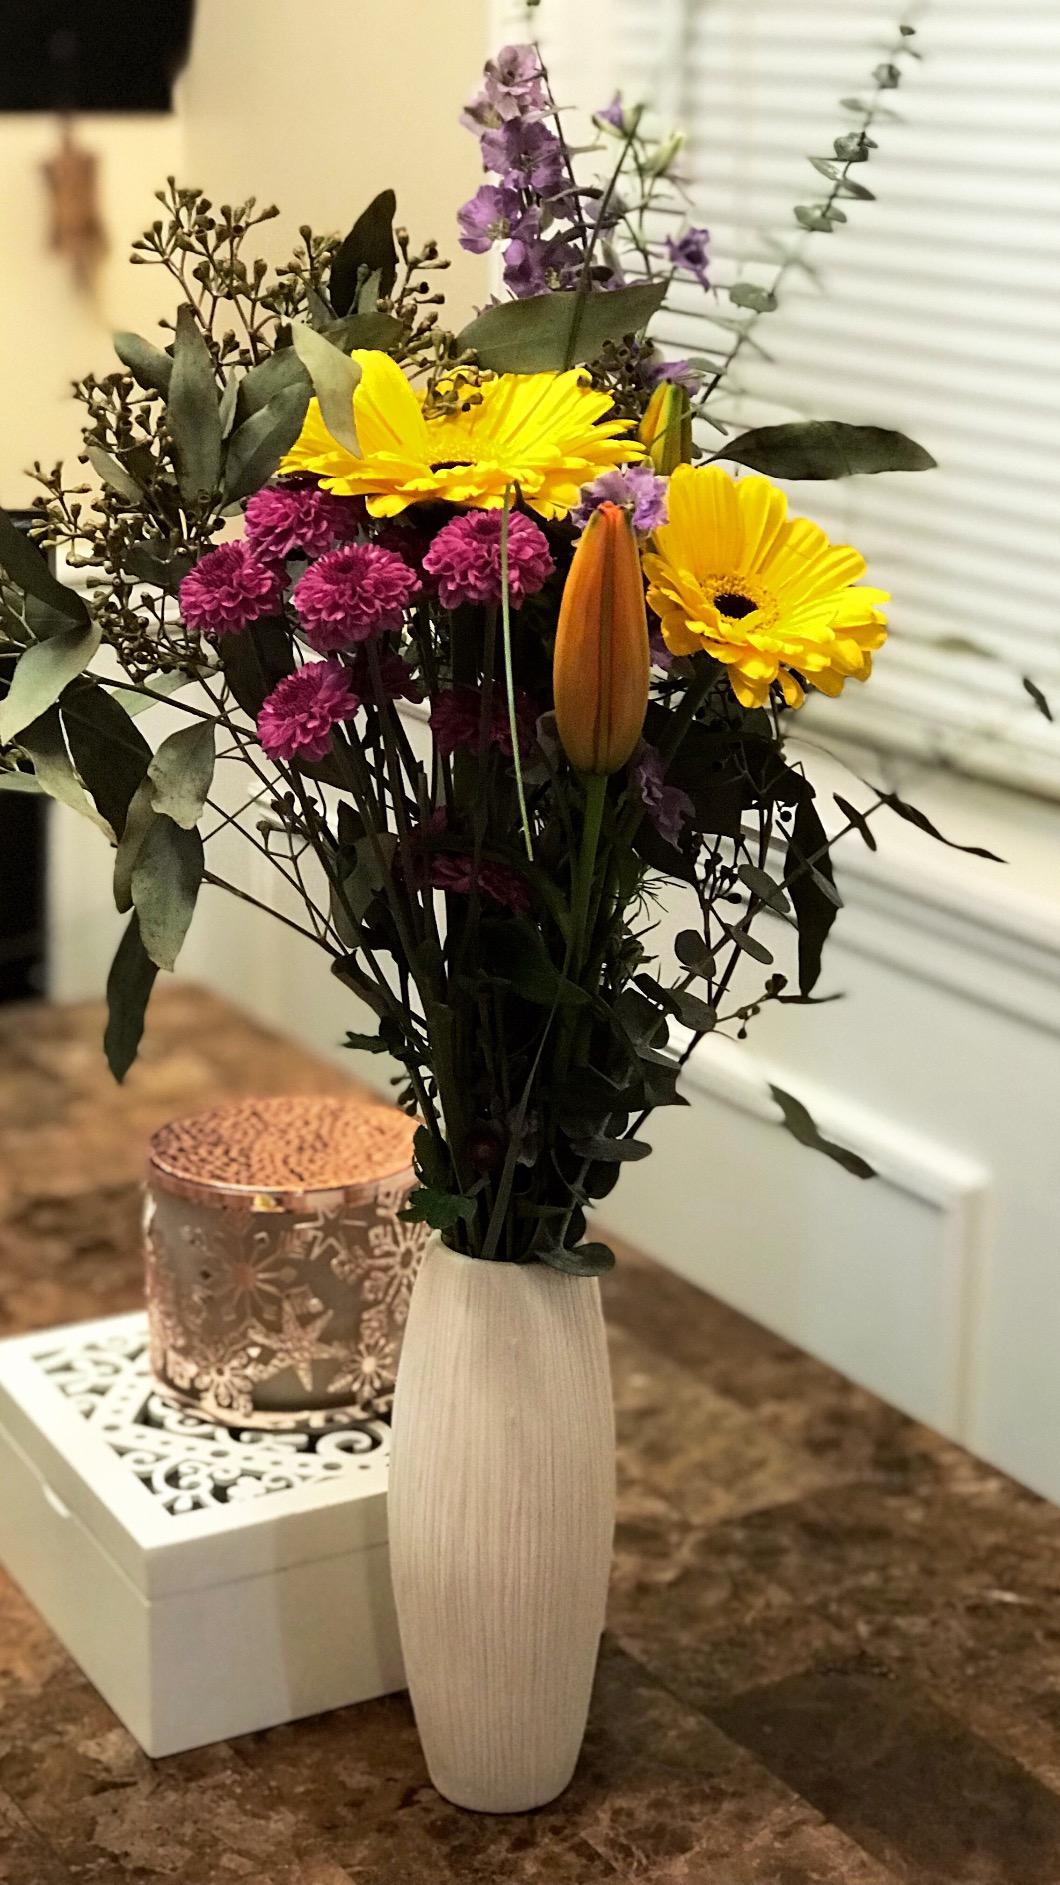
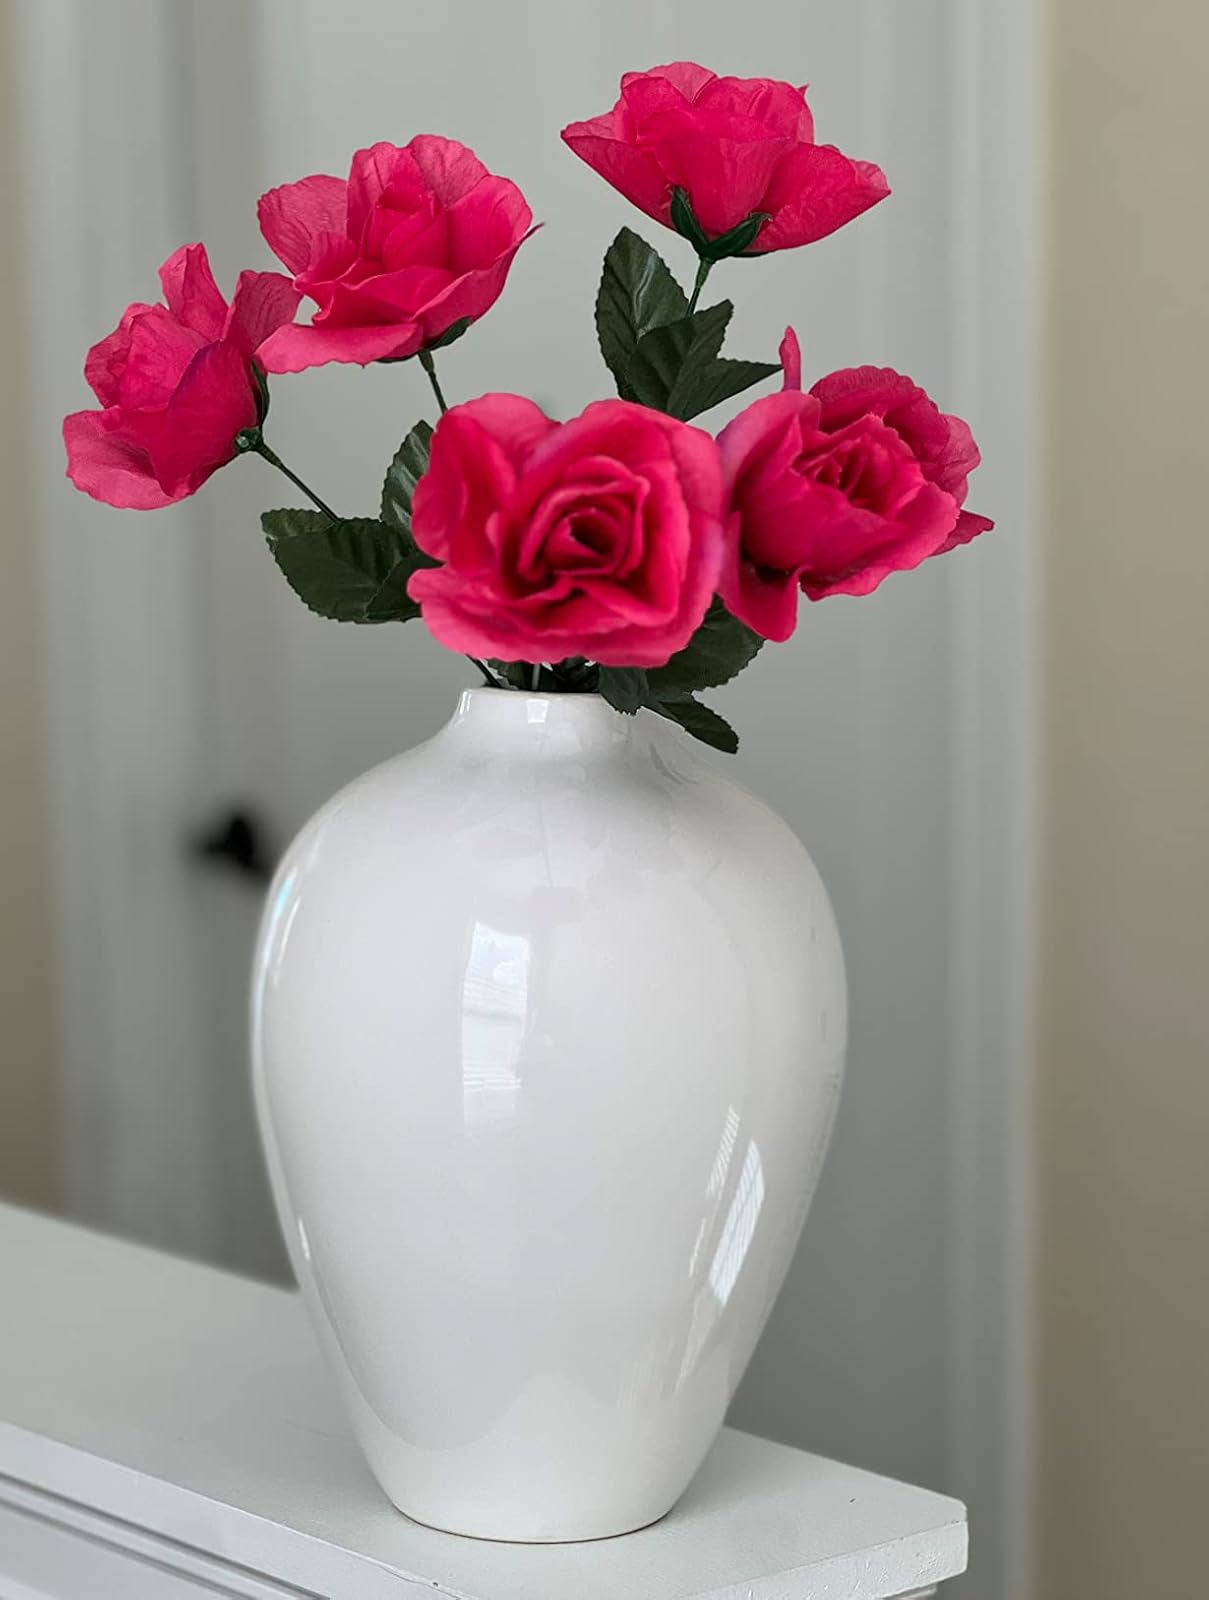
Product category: vase
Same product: no